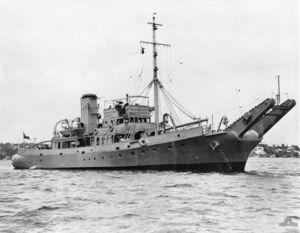
Le HMAS Karangi était un navire poseur de filets de classe Bar exploité par la Royal Australian Navy pendant la Seconde Guerre mondiale.